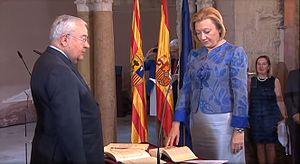
Luisa Fernanda Rudi Úbeda, née le 14 décembre 1950 à Séville, est une femme politique espagnole, membre du Parti populaire.